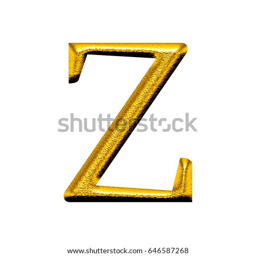
bright gold metallic rough textured uppercase or capital letter z in a 3d illustration with a golden yellow color metal surface and a classic font isolated on a white background with clipping path .